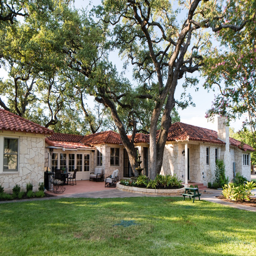
person hold at the house .